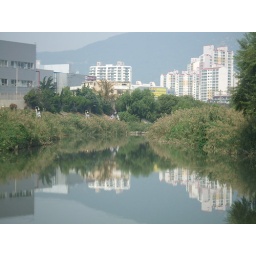
in the middle of the bridge at the river